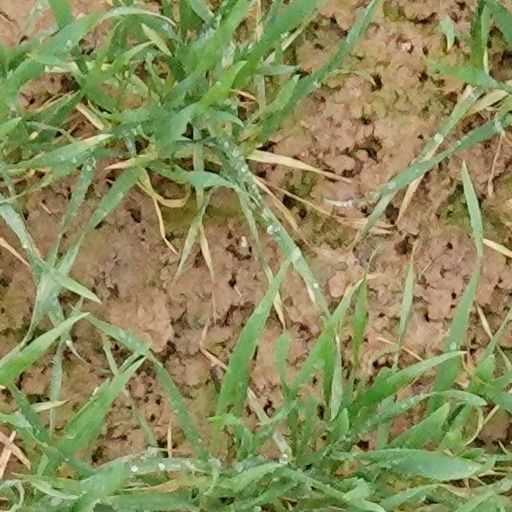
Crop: wheat